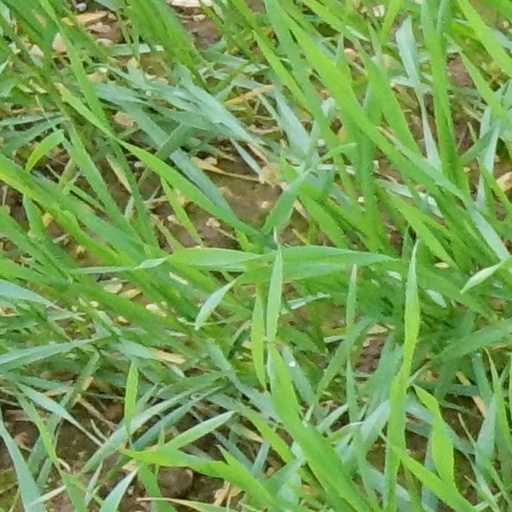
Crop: wheat